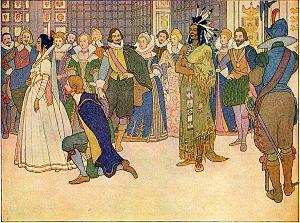
Pocahontas, 1906, par Elmer Boyd Smith.
Uttamatomakkin, connu plus simplement sous le nom de Tomocomo, était un chaman powhatan qui a accompagné Pocahontas lors de sa visite à Londres en 1616.